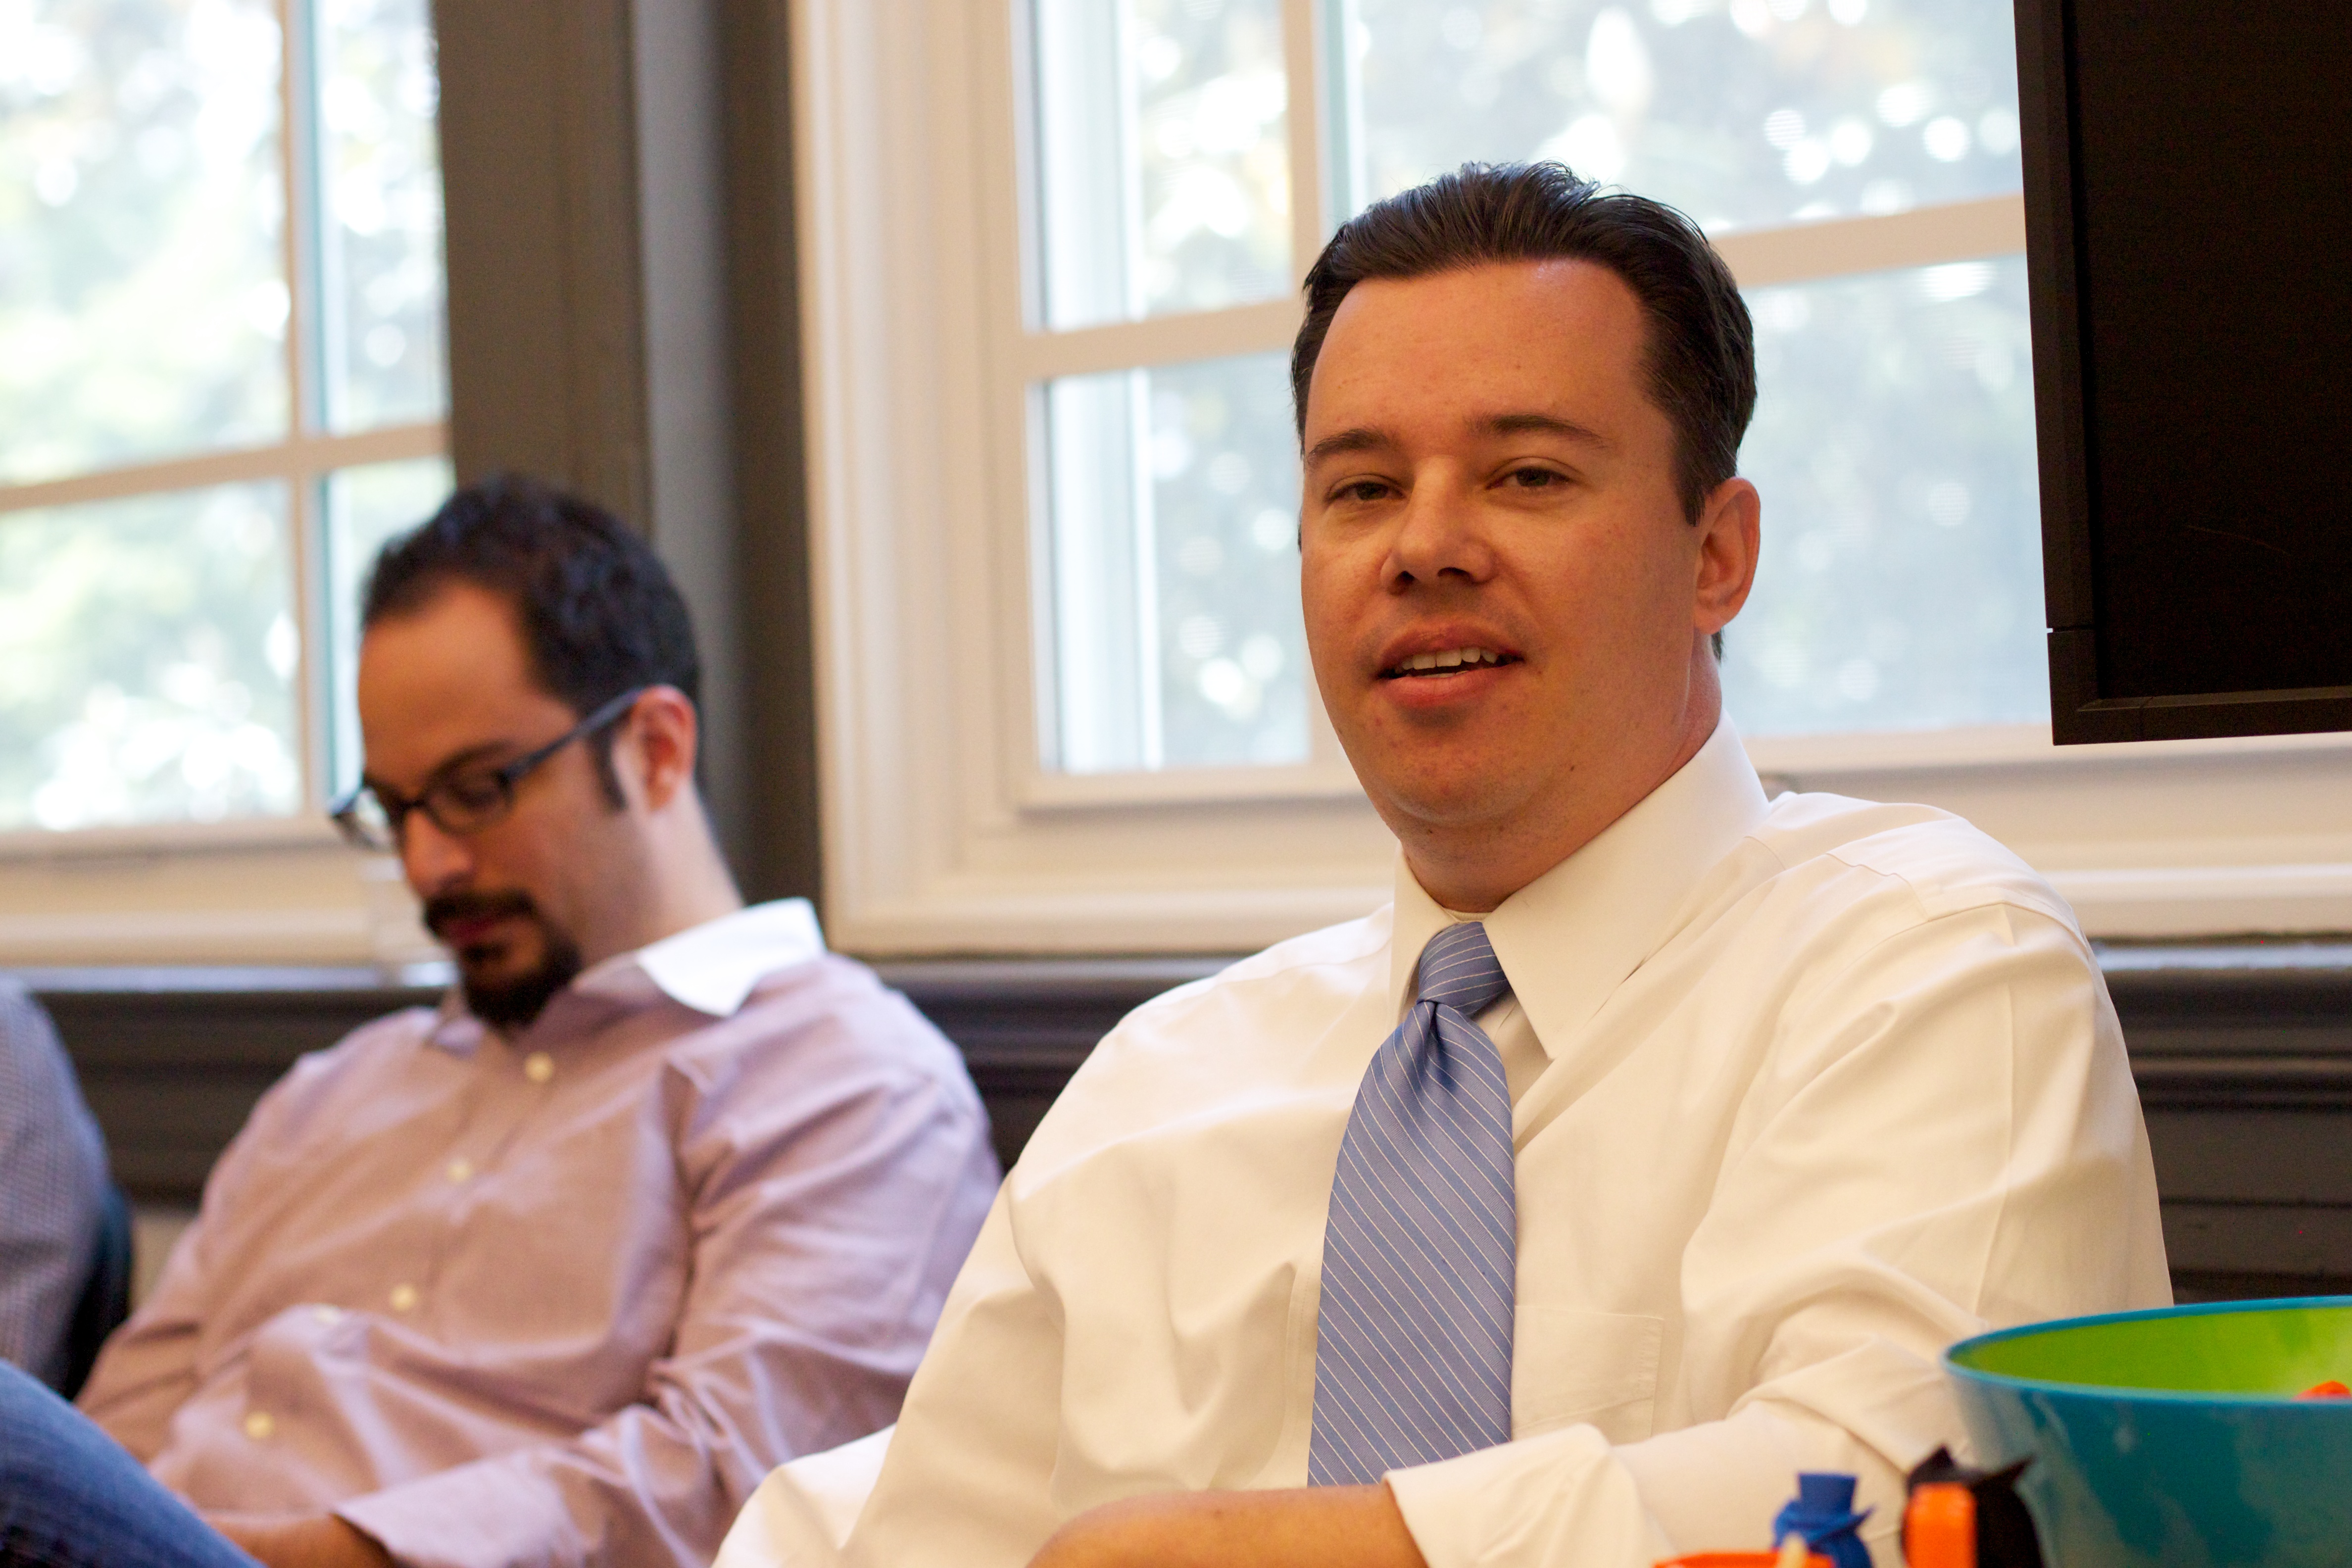
person, meal, lunch, umwfa12